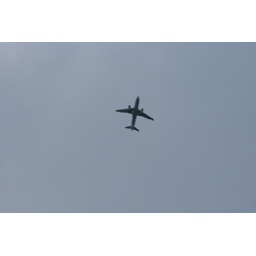
A big plane flying below the drop zone.